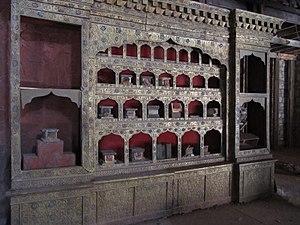
Kundun est un film américain réalisé par Martin Scorsese et sorti en 1997. Sur un scénario écrit par Melissa Mathison à partir d'une quinzaine d'entretiens avec le 14ᵉ dalaï-lama, le film retrace la jeunesse de celui-ci, de sa naissance dans une famille paysanne jusqu'à son exil en Inde, en 1959. Quatre acteurs tibétains jouent le rôle du dalaï-lama à différents âges, dont à l'âge adulte, Tenzin Thuthob Tsarong.